Cassiobury

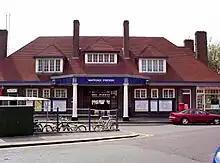
Watford Underground Station

The area is currently served by a London Underground station, Watford tube station, on Cassiobury Park Avenue, which is the terminus of the Metropolitan line's Watford branch. This station is planned to close in the future when the line is diverted to terminate at as part of the Croxley Rail Link project; after this, Cassiobury will be served by a new Cassiobridge tube station instead, approximately south of the current station.